Bon Pastor

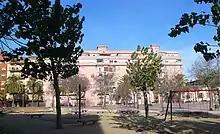
Mossen Joan Cortinas Square

Bon Pastor is a neighbourhood in Sant Andreu, a district in the city of Barcelona, Spain. It has been served by the Barcelona Metro station "Bon Pastor" since April 2010.